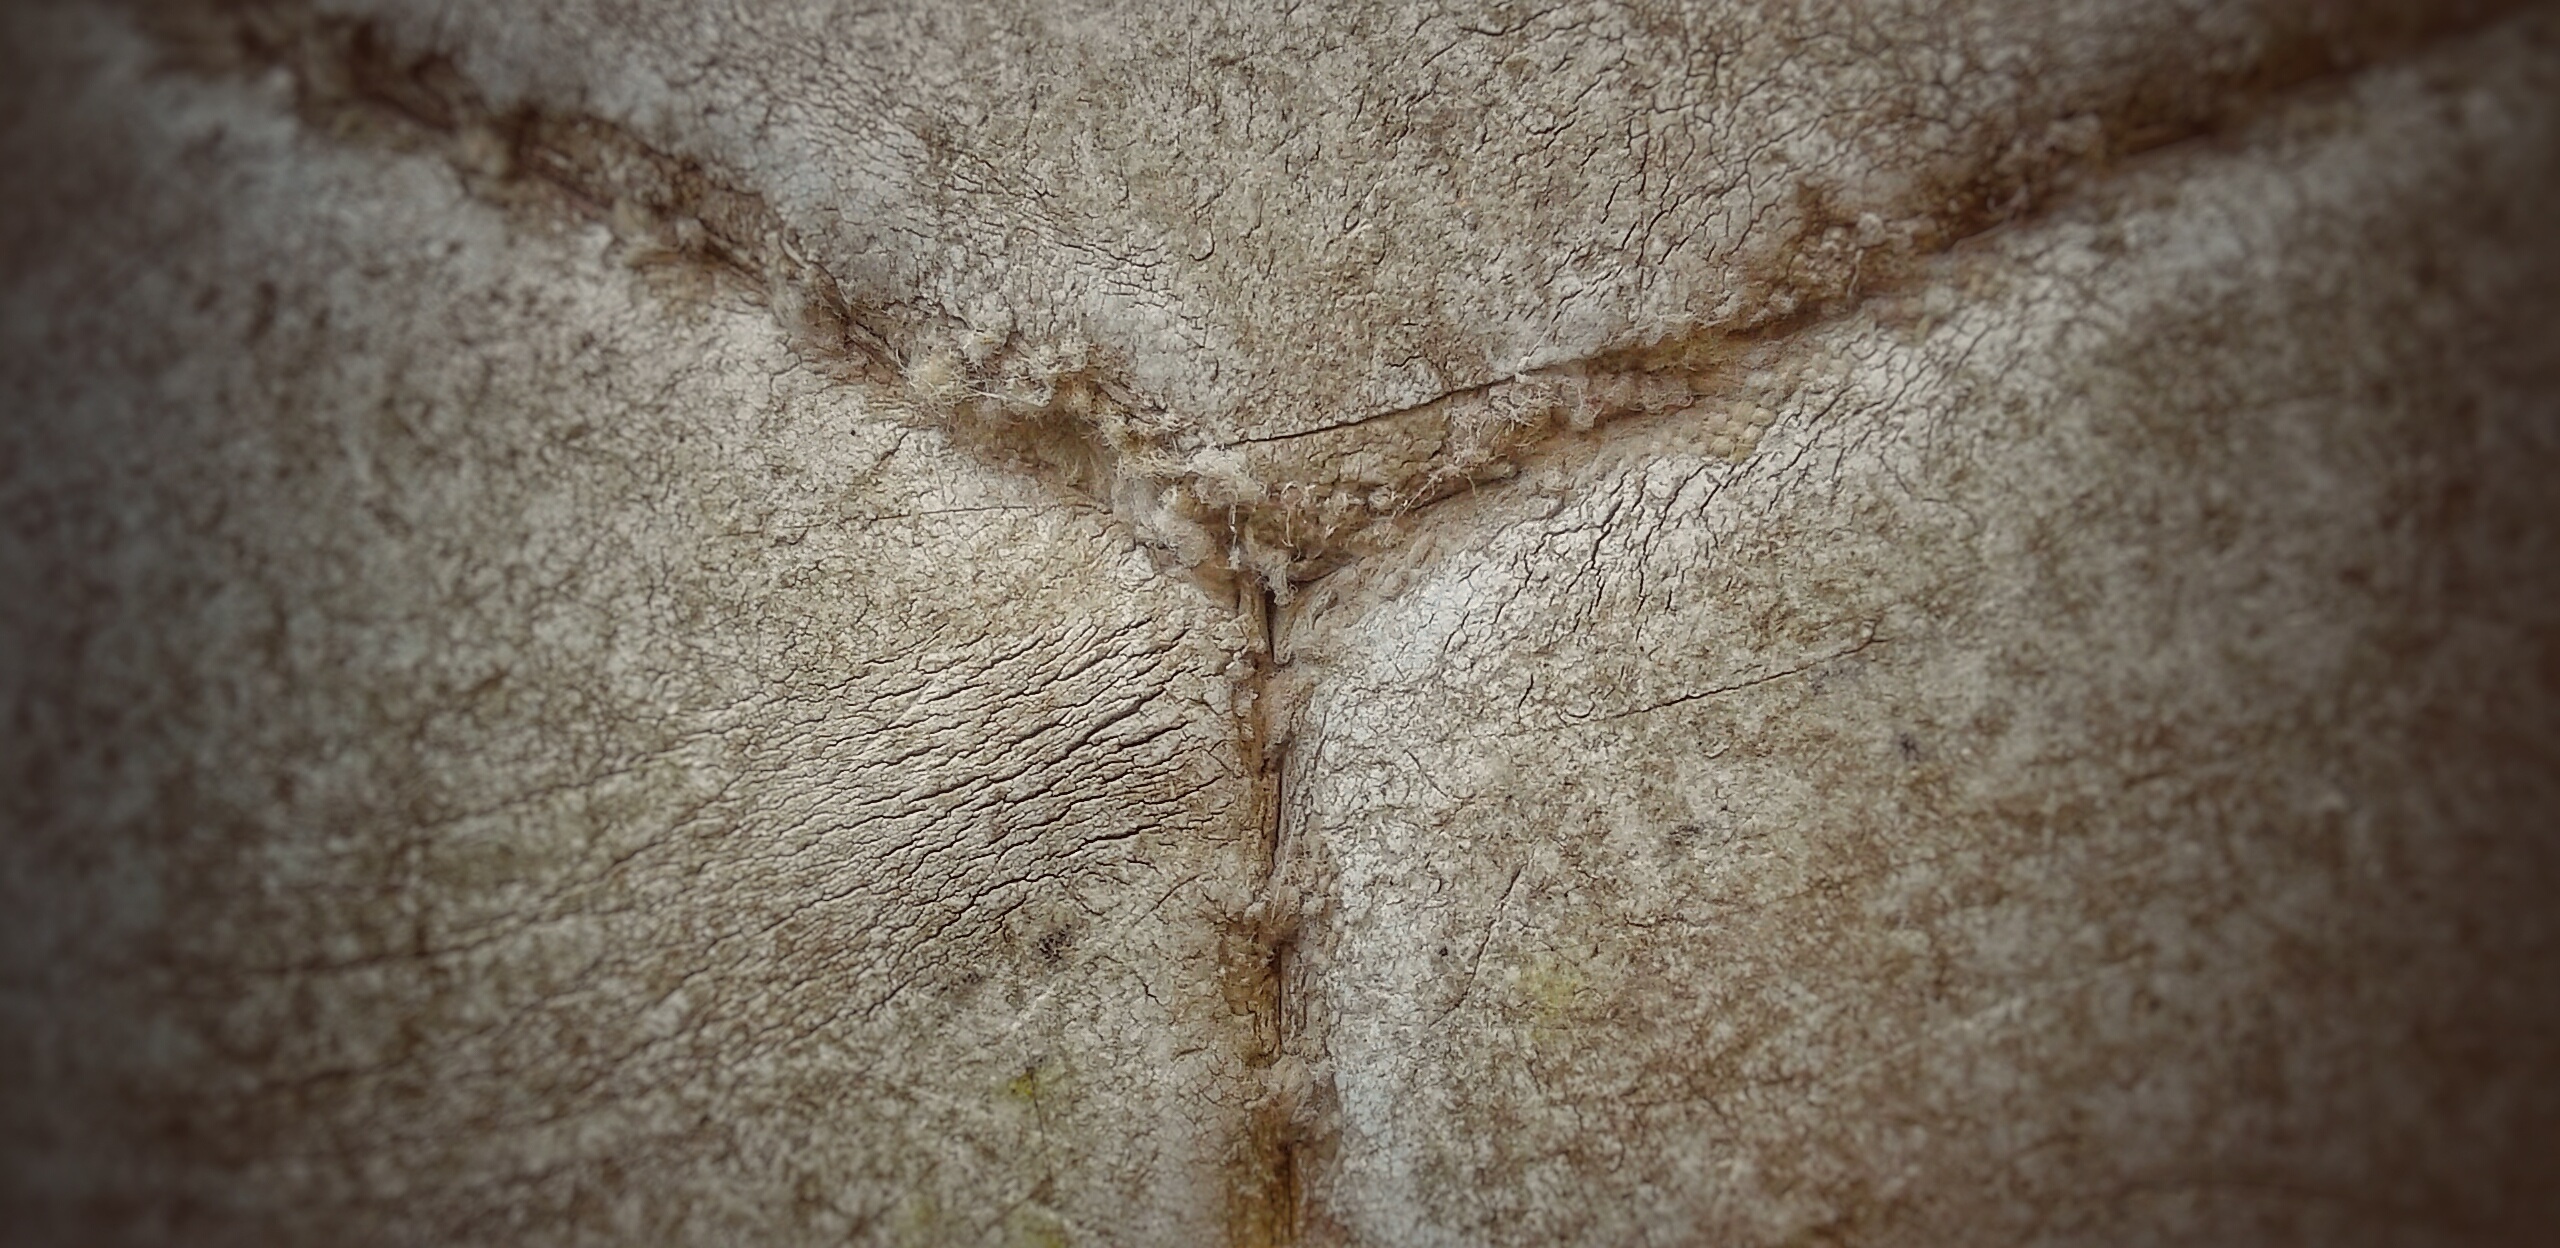
hand, sand, wood, white, photography, texture, wall, material, close up, eye, head, skin, plaster, macro photography